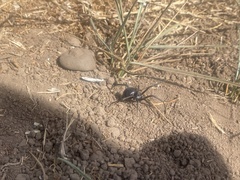
Species: Lactrodectus_hesperus